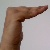
The image shows a hand gesture representing a space in Indian Sign Language.